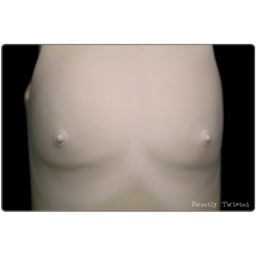
Work in Progress - CP girl mature bust > boy chest